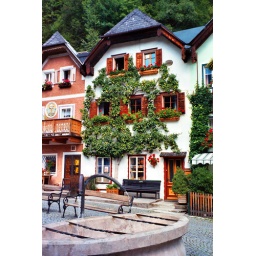
This is a fruit-bearing tree in 2 dimensions right against a house in the Hallstatt town square.